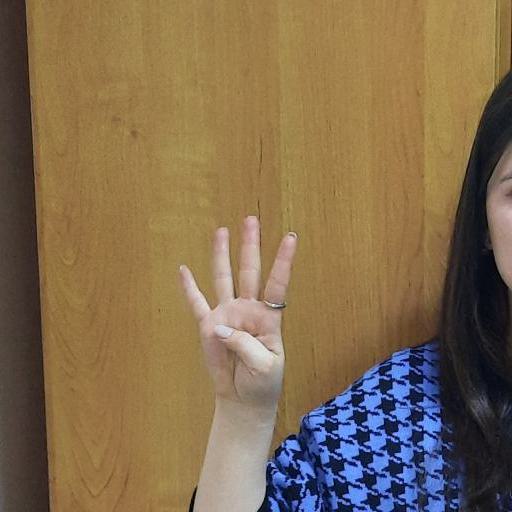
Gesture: four